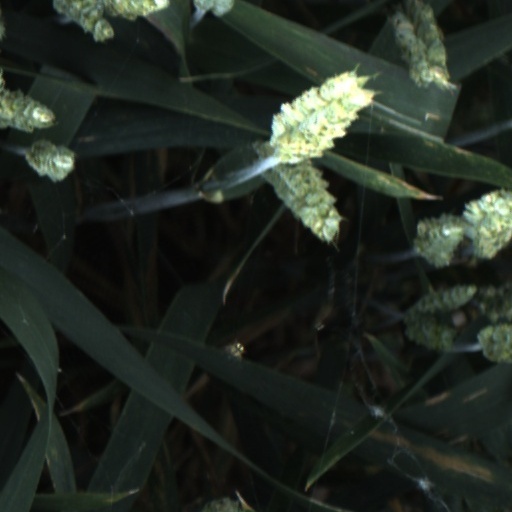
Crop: wheat